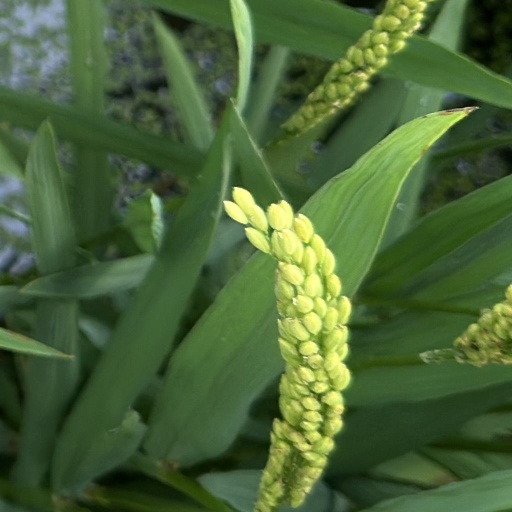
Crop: rice